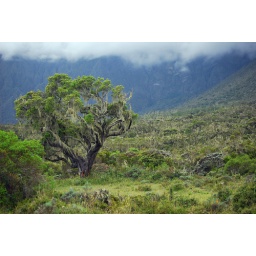
in the cloud forest